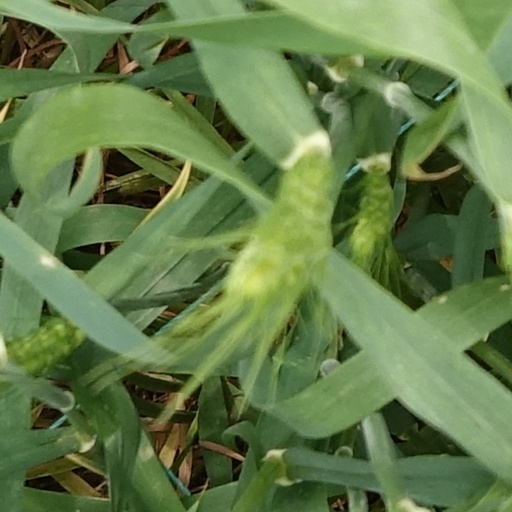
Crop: wheat